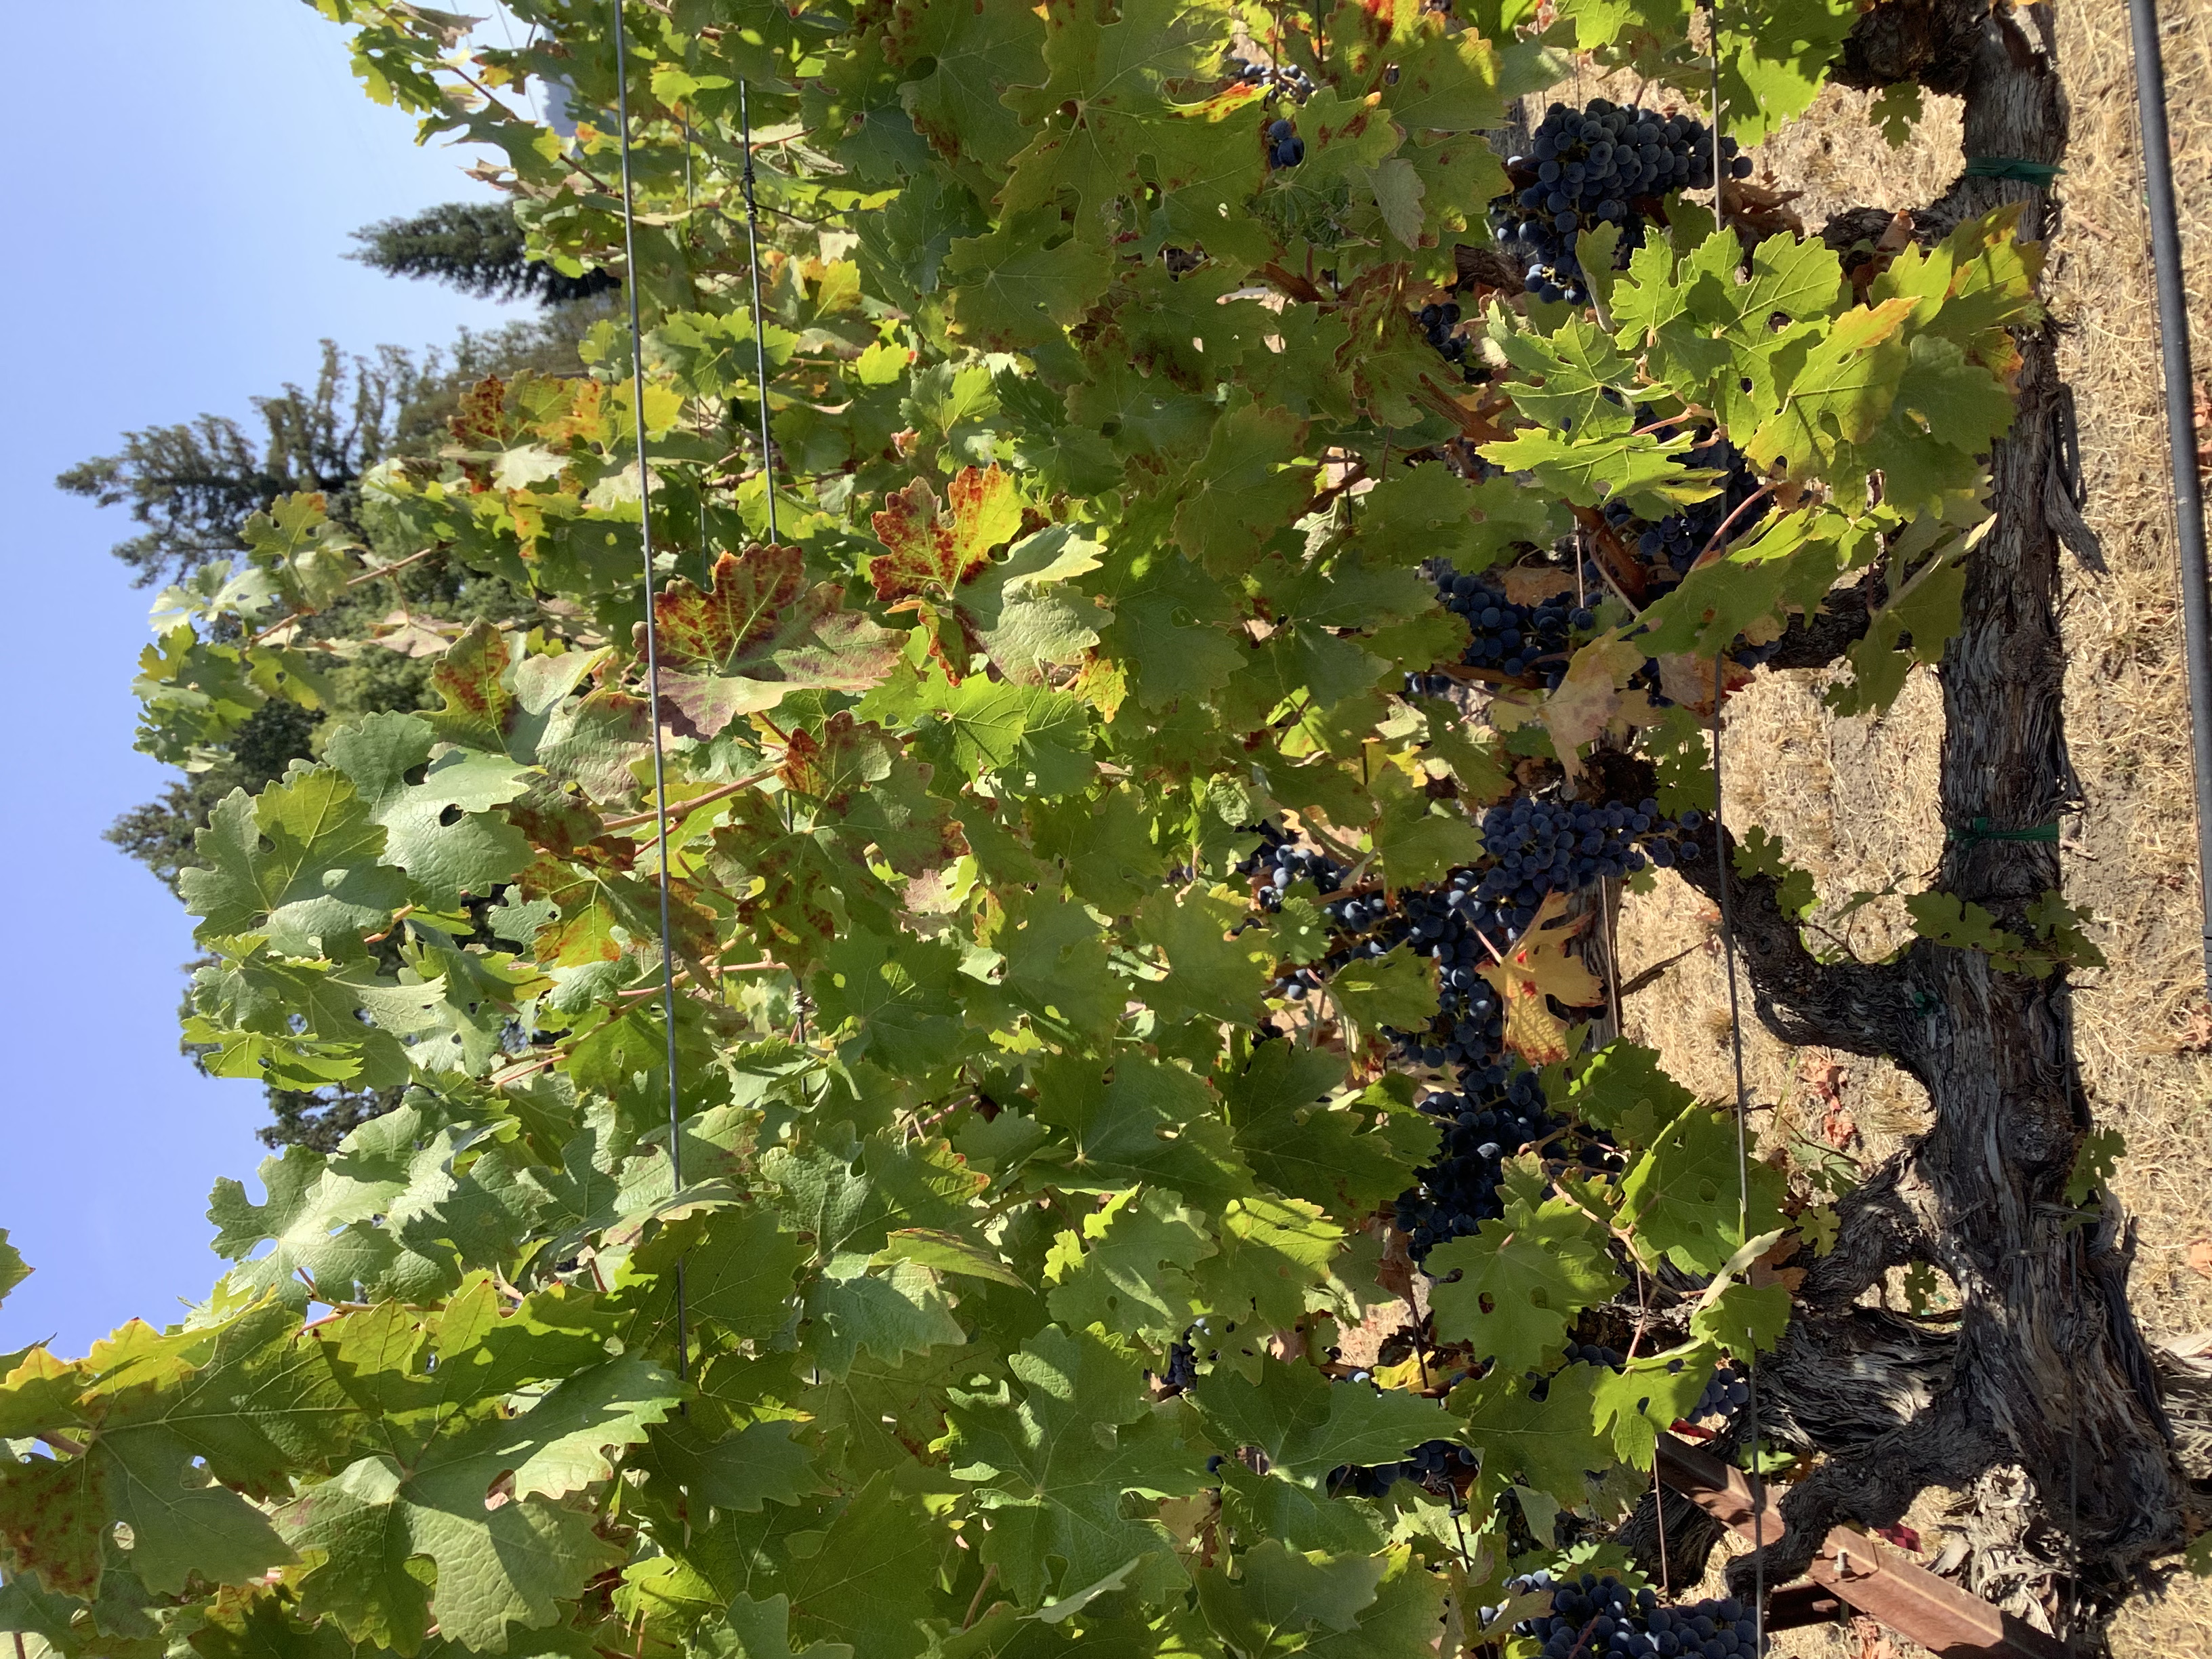
Label: Leafroll 3